Margaret J. Anderson

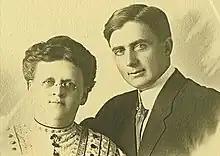
Margaret J. Anderson with her son Stanley Anderson around 1910

By 1903, Margaret and her son Stanley were managing the Hotel Hollywood for Almira Parker Hershey. Hershey and Anderson had a long history; both were Iowans and Anderson had begun her career working at Hershey's other hotels like the Darby and the Fremont. Despite the growth the hotel experienced under Anderson's management—expanding from 16 rooms to 250 and becoming one of the most known hotels in the area — the relationship between owner and manager was contentious. In 1909, it deteriorated to the point that lawsuits were filed. Hershey claimed that Anderson had failed to remit rents due on her management of the hotel and Anderson counter-claimed that Hershey failed to pay rent on the suites she was living in. The suits dragged through the courts for over two years. The public dispute led the Rodeo Land and Water Company to make an offer to Anderson for ownership of her own hotel. The company wanted a flagship to spur development and Anderson wanted ownership of the land, which she had been unable to secure from Hershey.